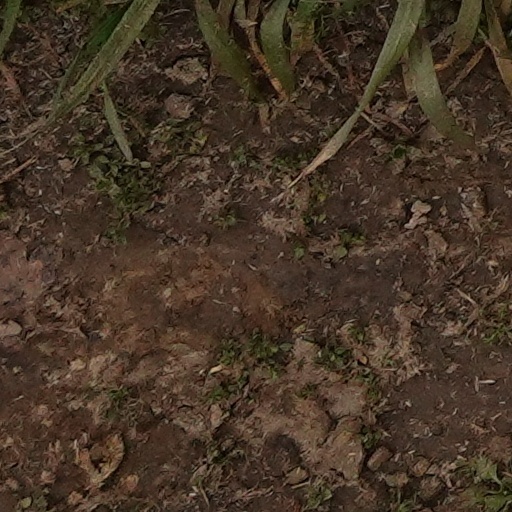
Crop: wheat